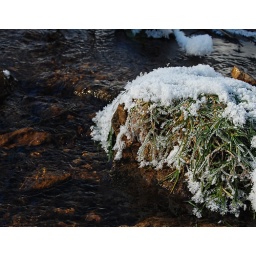
No kidding there is grass growing on this rock in the middle of the creek.